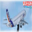
Label: airplane